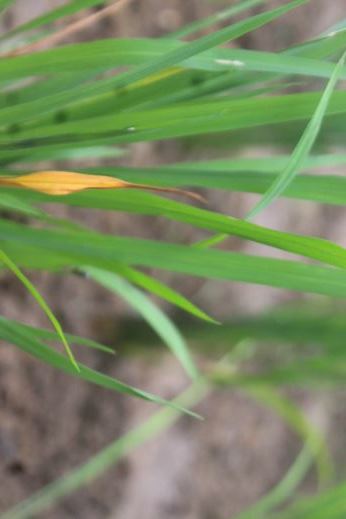
Disease: Tungro